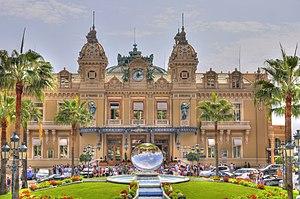
Monte-Carlo est un quartier de Monaco. Il abrite le célèbre casino de Monte-Carlo.